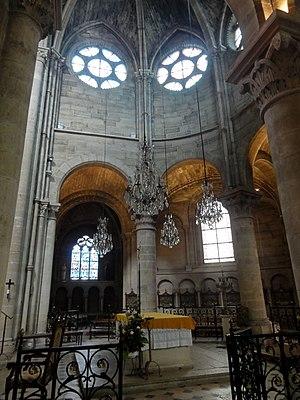
La collégiale Notre-Dame de Poissy est une église catholique paroissiale, située à Poissy, dans les Yvelines, en France. Elle a été fondée par le roi Robert le Pieux autour de 1016, mais de l'église du XIᵉ siècle, seul le clocher-porche occidental subsiste. En effet, la collégiale a été reconstruite à partir du début du XIIᵉ siècle, et notamment entre 1130 et 1160, dans le style roman tardif, puis ultérieurement dans le style gothique primitif, qui se manifeste dans les parties orientales. Le futur Louis IX y fut baptisé, quelques jours après sa naissance à Poissy, le 25 avril 1214. Cet événement fait la célébrité de l'église, et les fonts baptismaux de cette époque y sont toujours conservés. Sous tout l'Ancien Régime, un chapitre de chanoines a son siège dans l'église, et assure longtemps le service paroissial. Il est dissous à la Révolution, et l'église est fermée au culte, pour n'ouvrir de nouveau qu'en 1802. L'appellation de collégiale n'est désormais plus qu'une référence au passé. Au début du XIXᵉ siècle, l'église tombe en ruine, et sa restauration par les architectes municipaux n'est pas un succès.